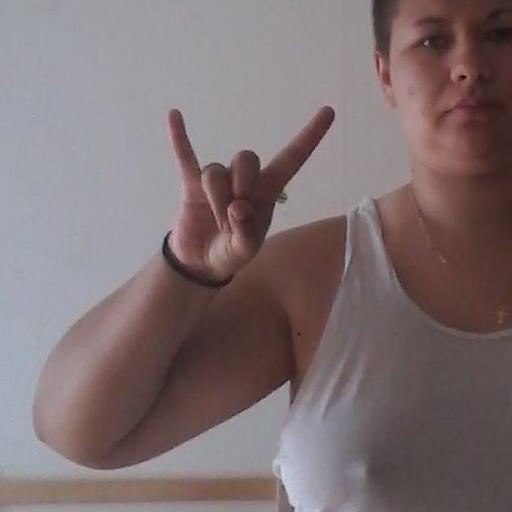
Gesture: rock